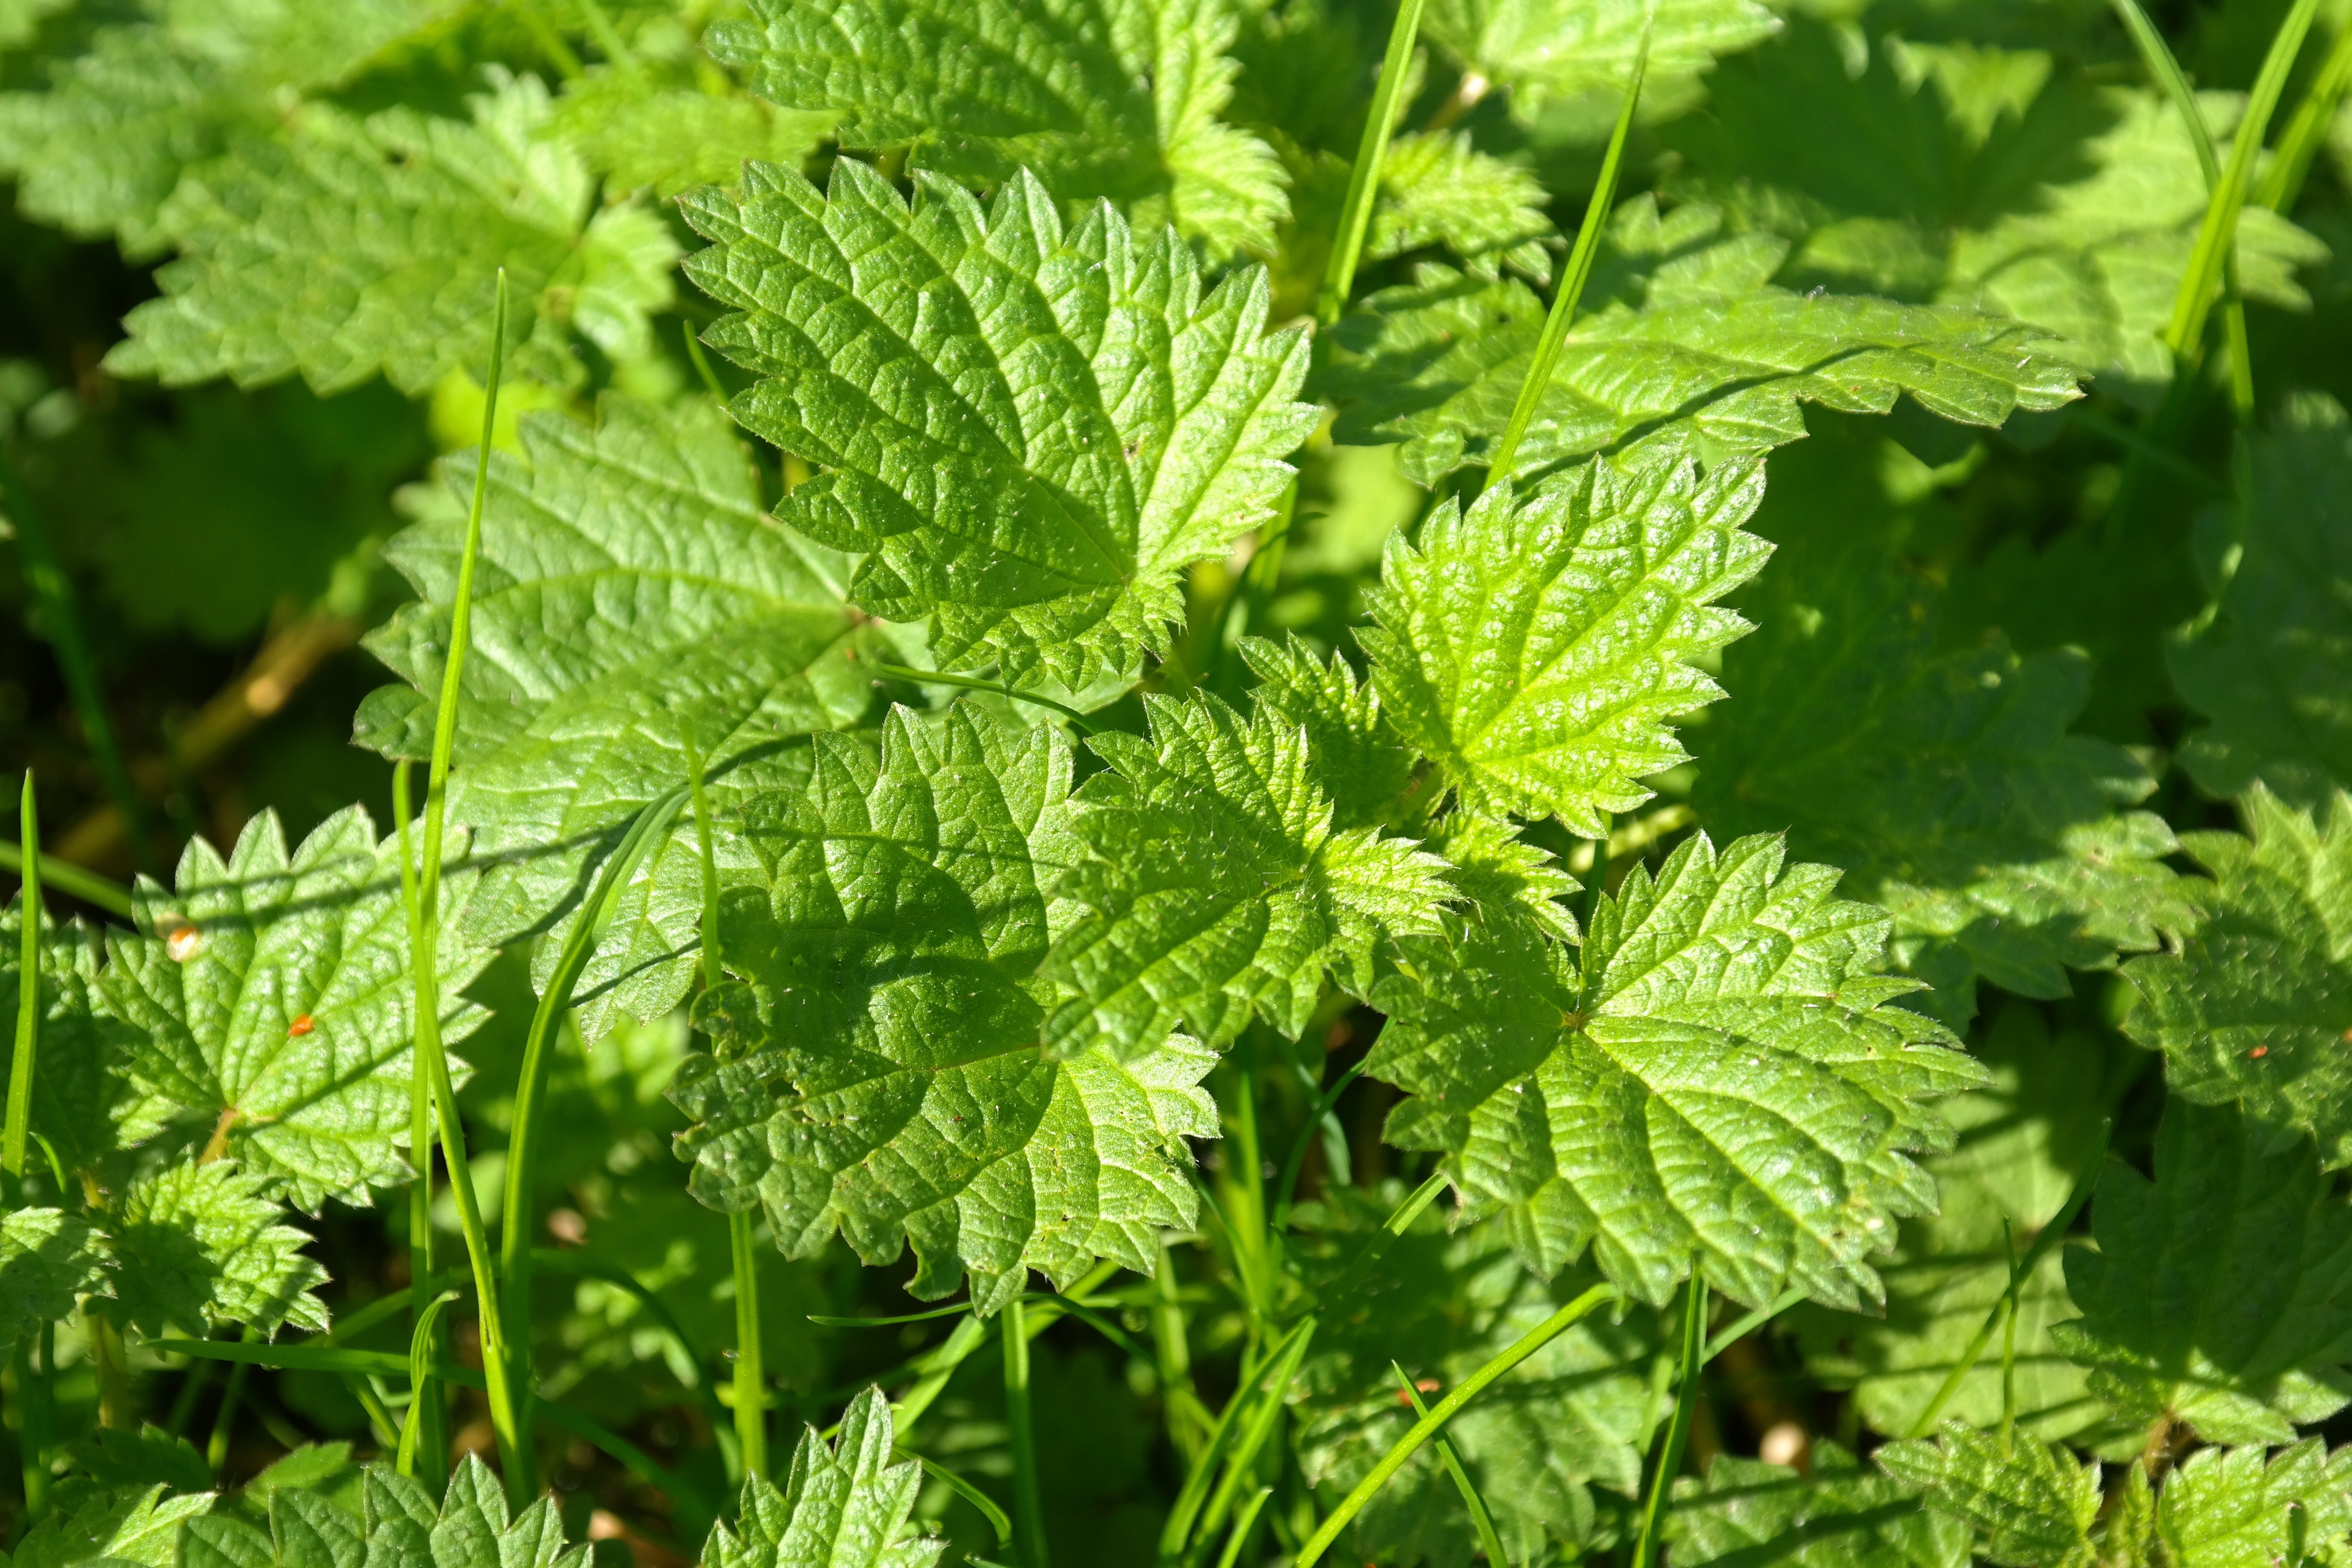
nature, plant, meadow, leaf, flower, green, herb, produce, botany, burn, weed, nettle, medicinal plant, flowering plant, urtica, urticaceae, naturopathy, nettle leaf, stinging nettle, wild herb, medicinal herb, herbal medicine, meadow herbs, lemon balm, burning hair, annual plant, land plant, cicely, small nettle, urtica urens, pus nettle